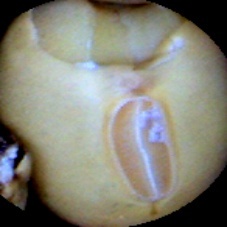
Label: Broken